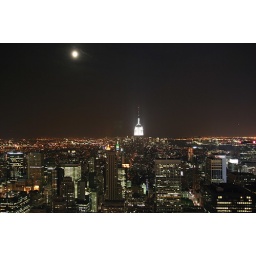
Taken (I believe through glass on the lower level) from the top of the Rockefeller building in New York.